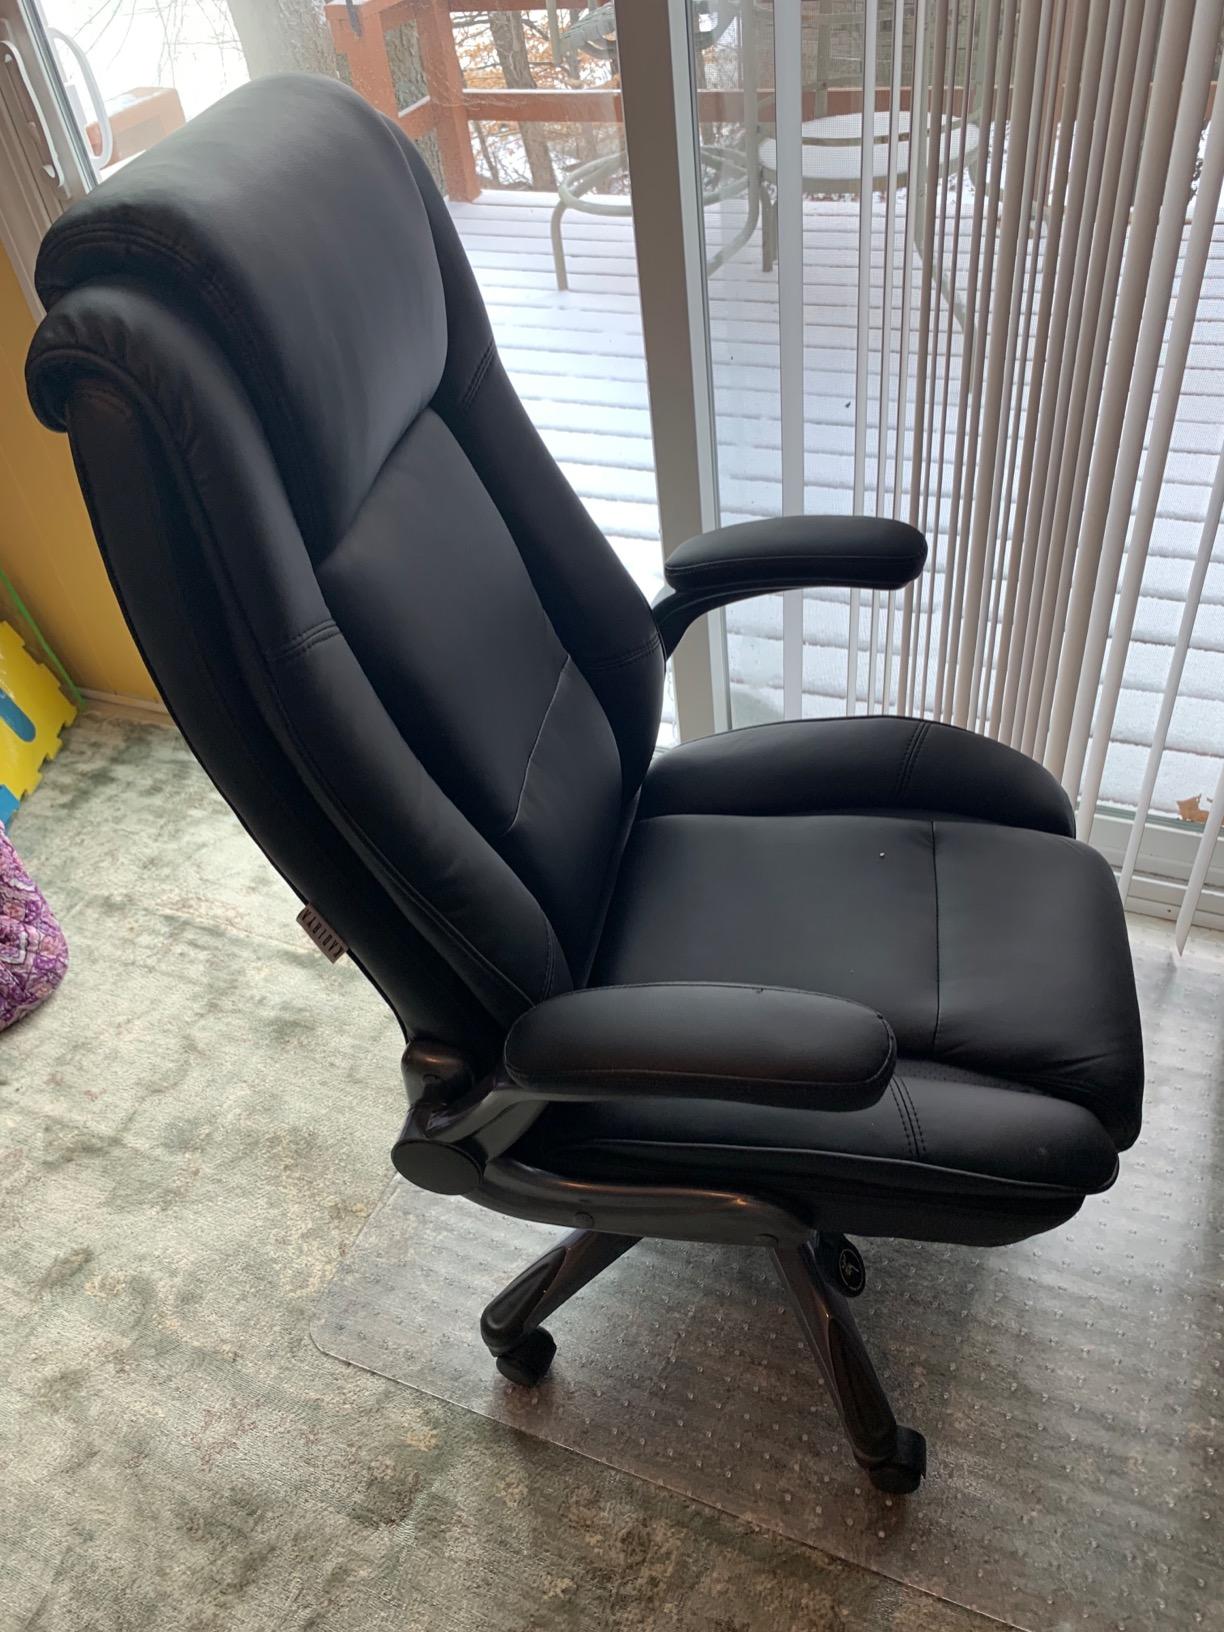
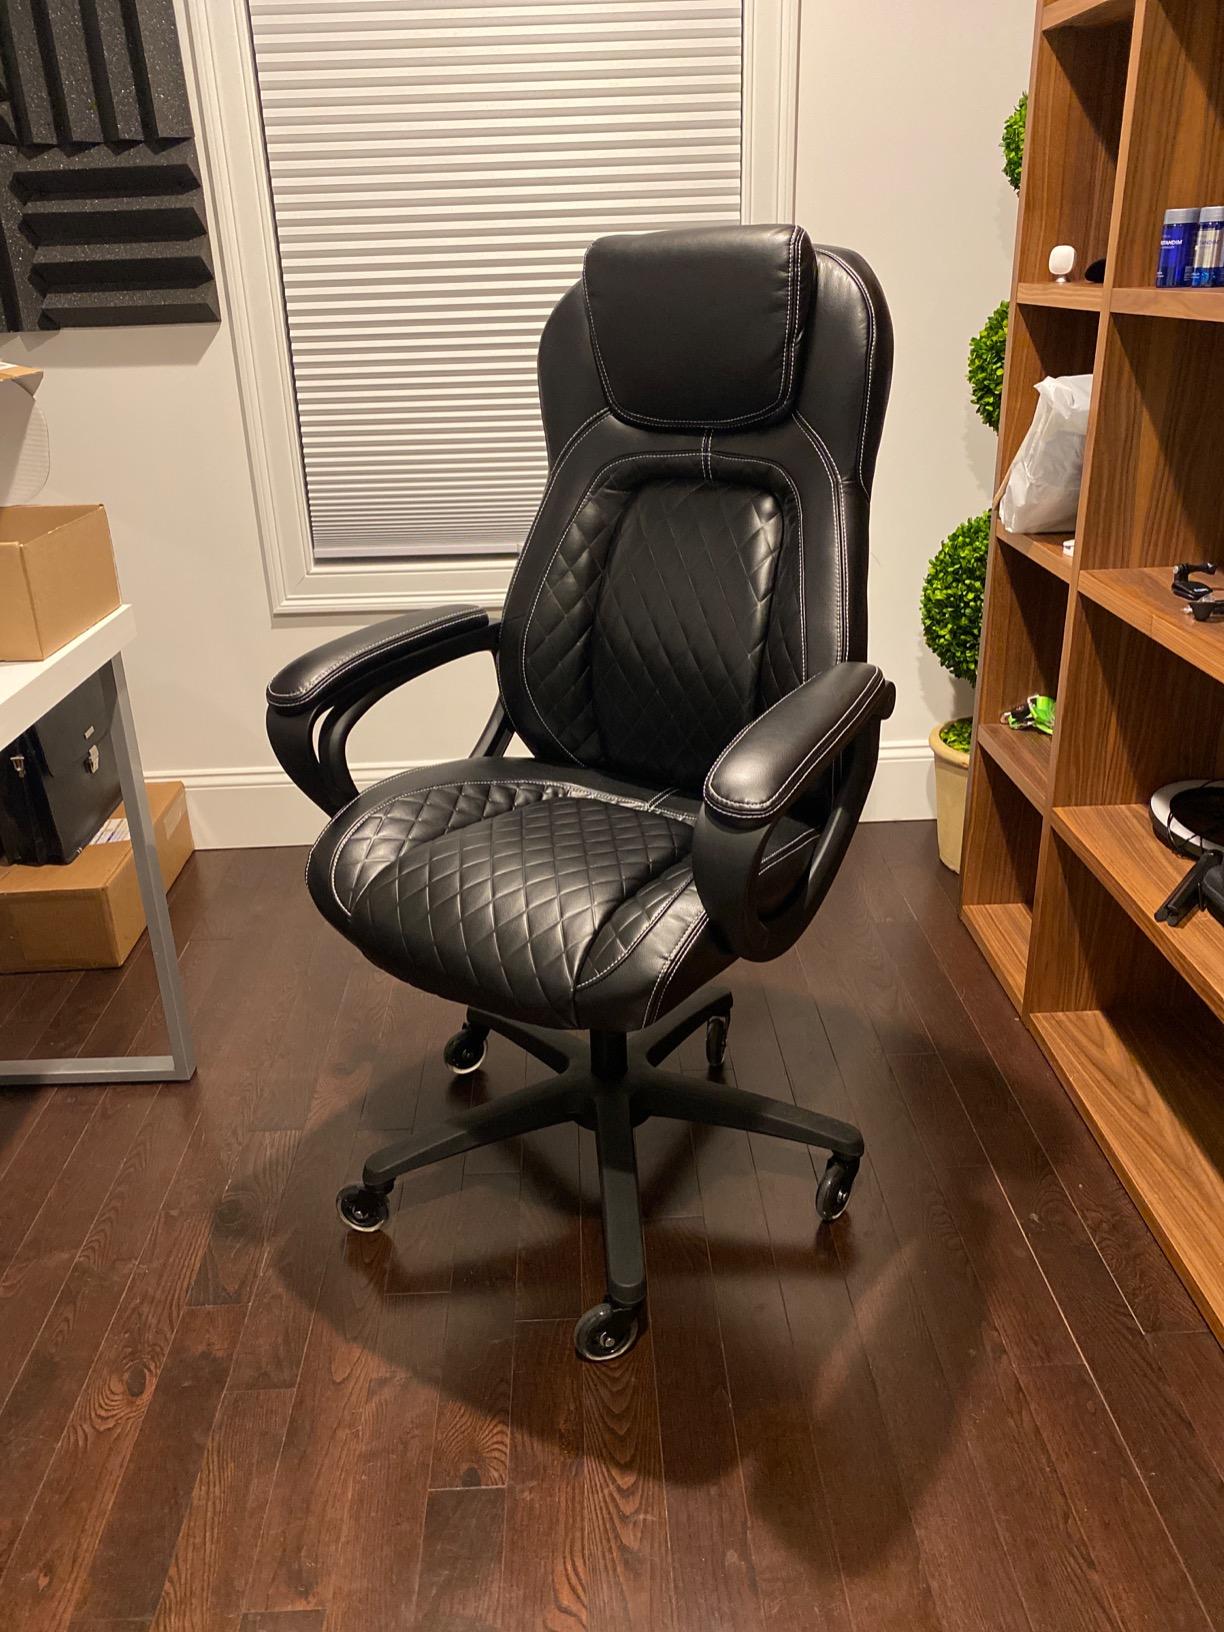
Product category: items_chair
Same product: no